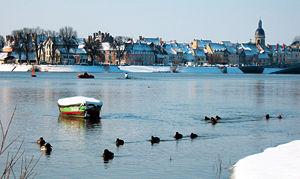
Chalon-sur-Saône est une commune française située dans le département de Saône-et-Loire en région Bourgogne-Franche-Comté.